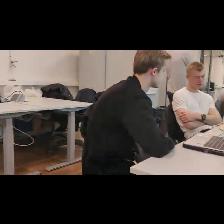
Label: Human